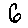
Label: 6